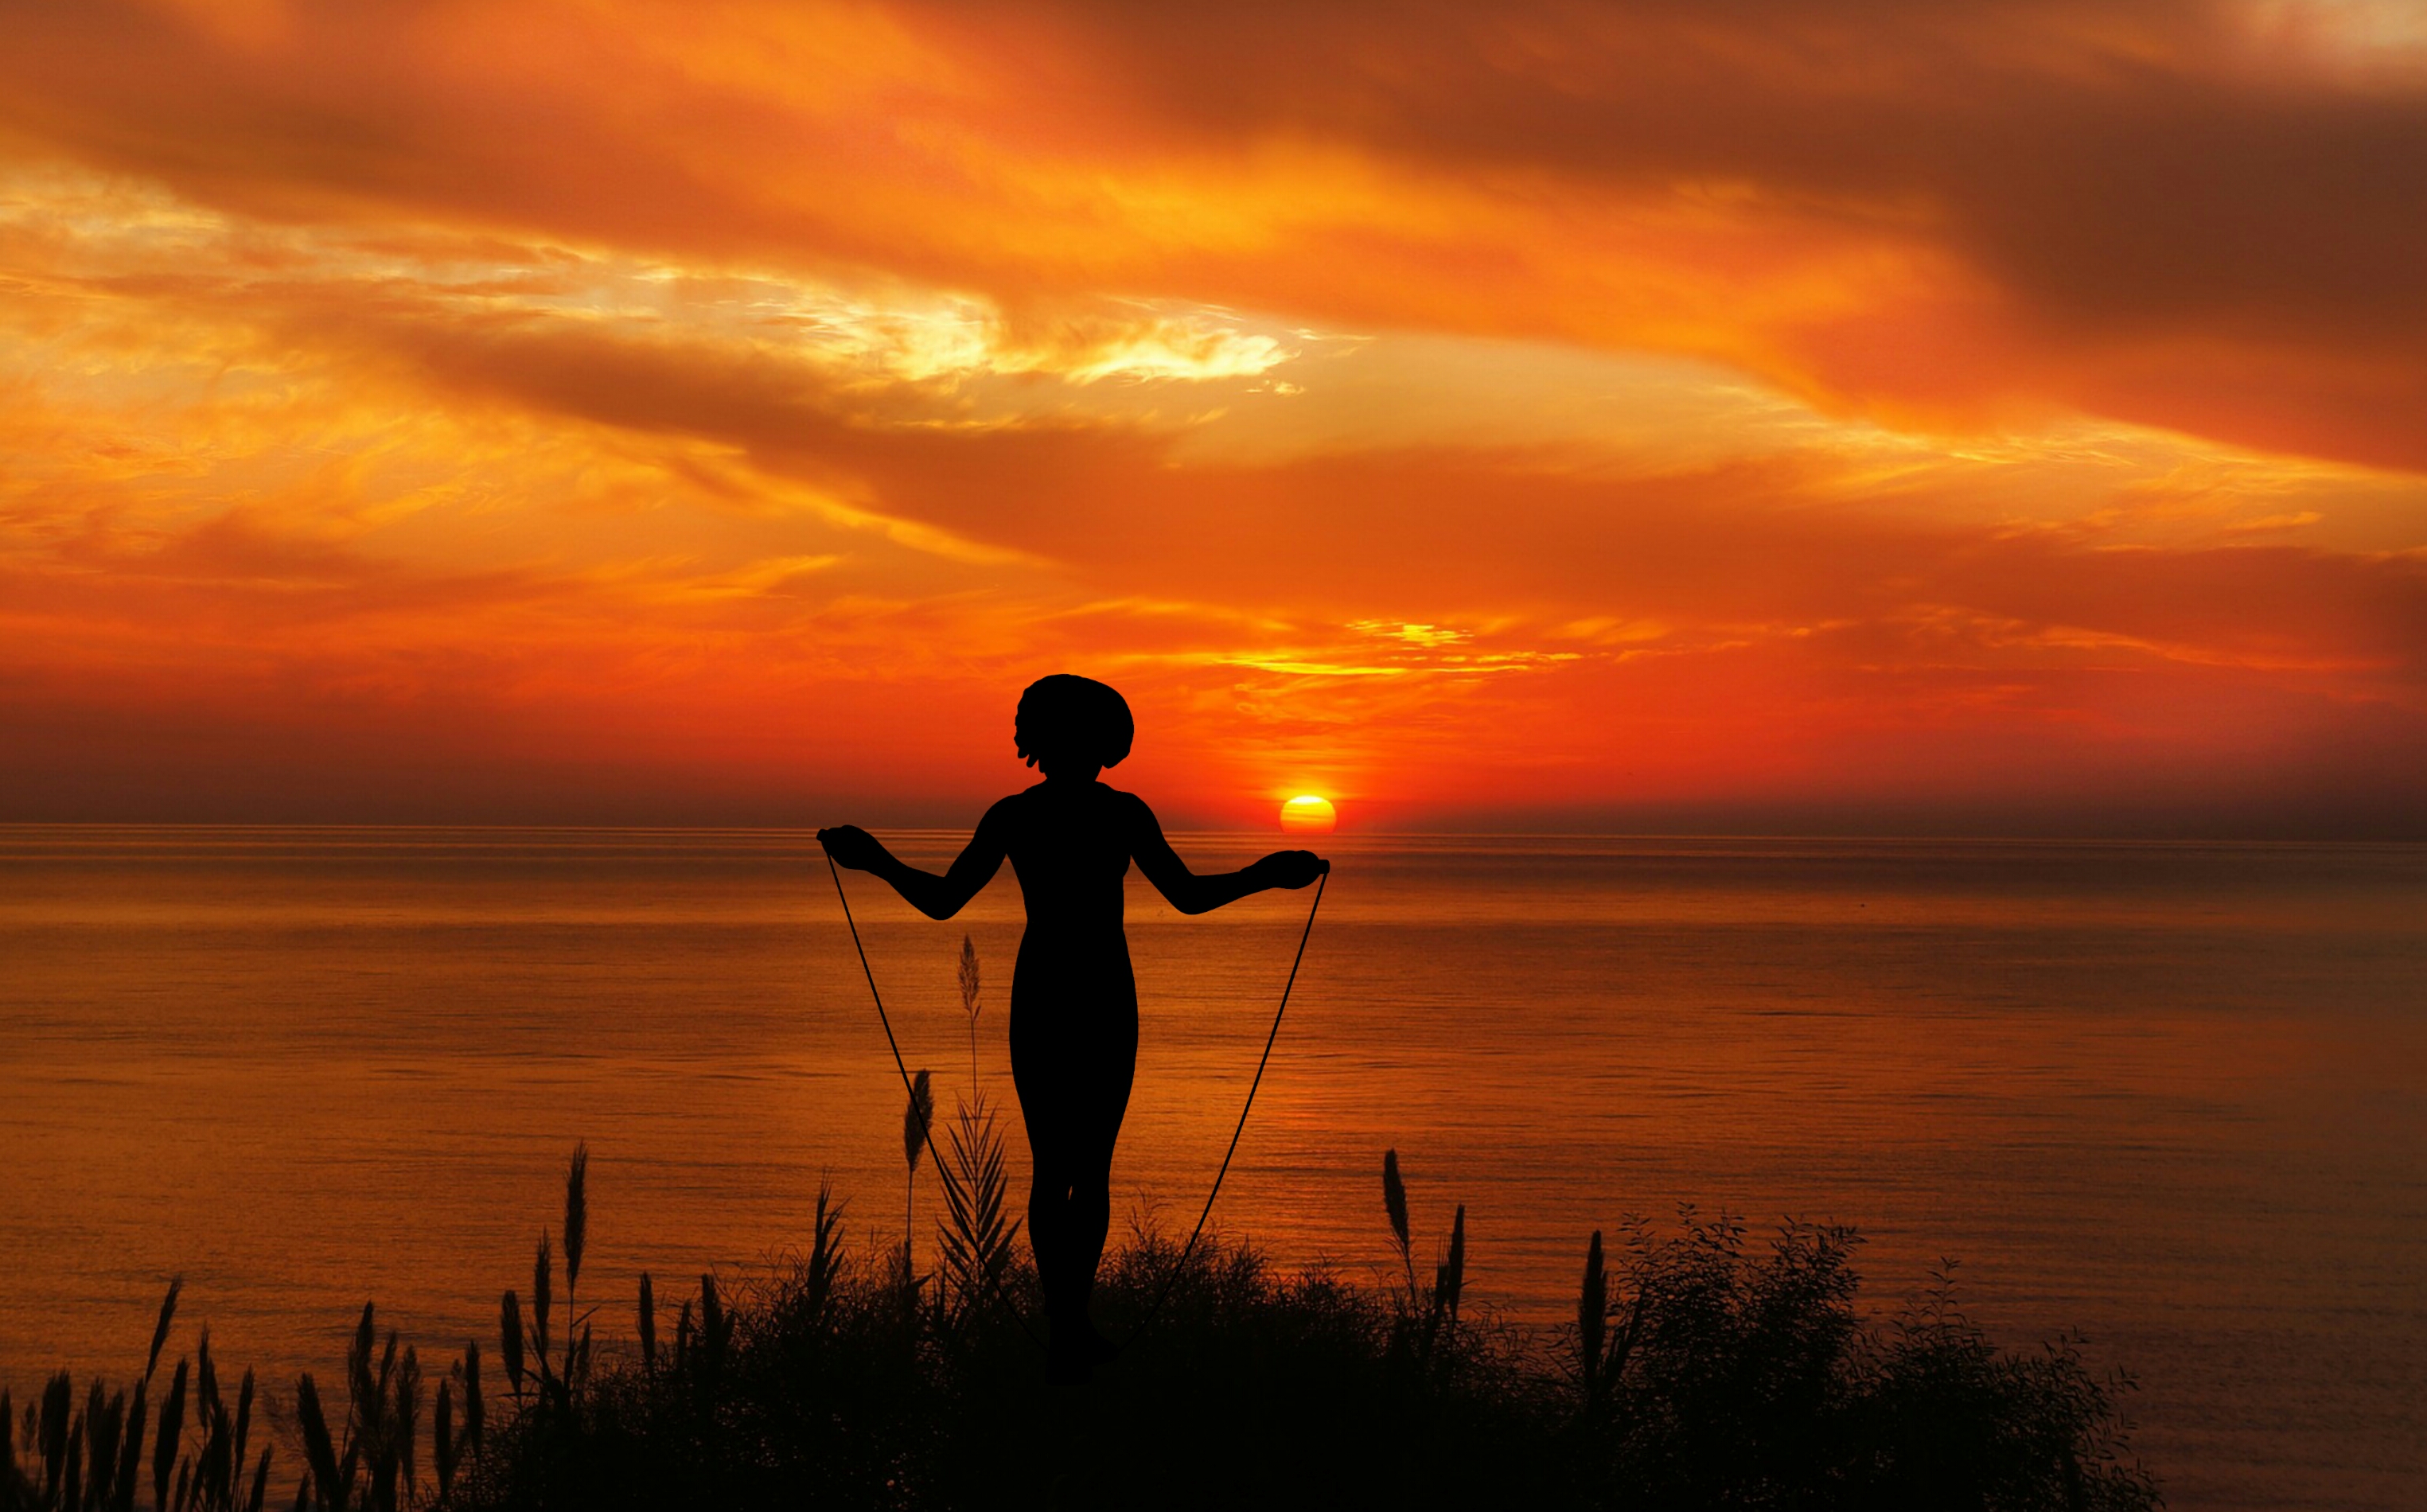
jumping rope, woman, exercising, exercise, sea, ocean, water, dusk, morning, sunrise, navy, sport, loss weight, lifestyles, sky, clouds, silhouette, outside, sunset, sun, afterglow, horizon, cloud, evening, calm, sunlight, dawn